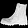
Label: Ankle boot